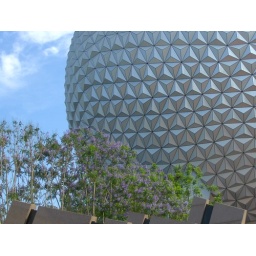
I like the purple flower trees in front of the ball.